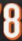
Number: 8